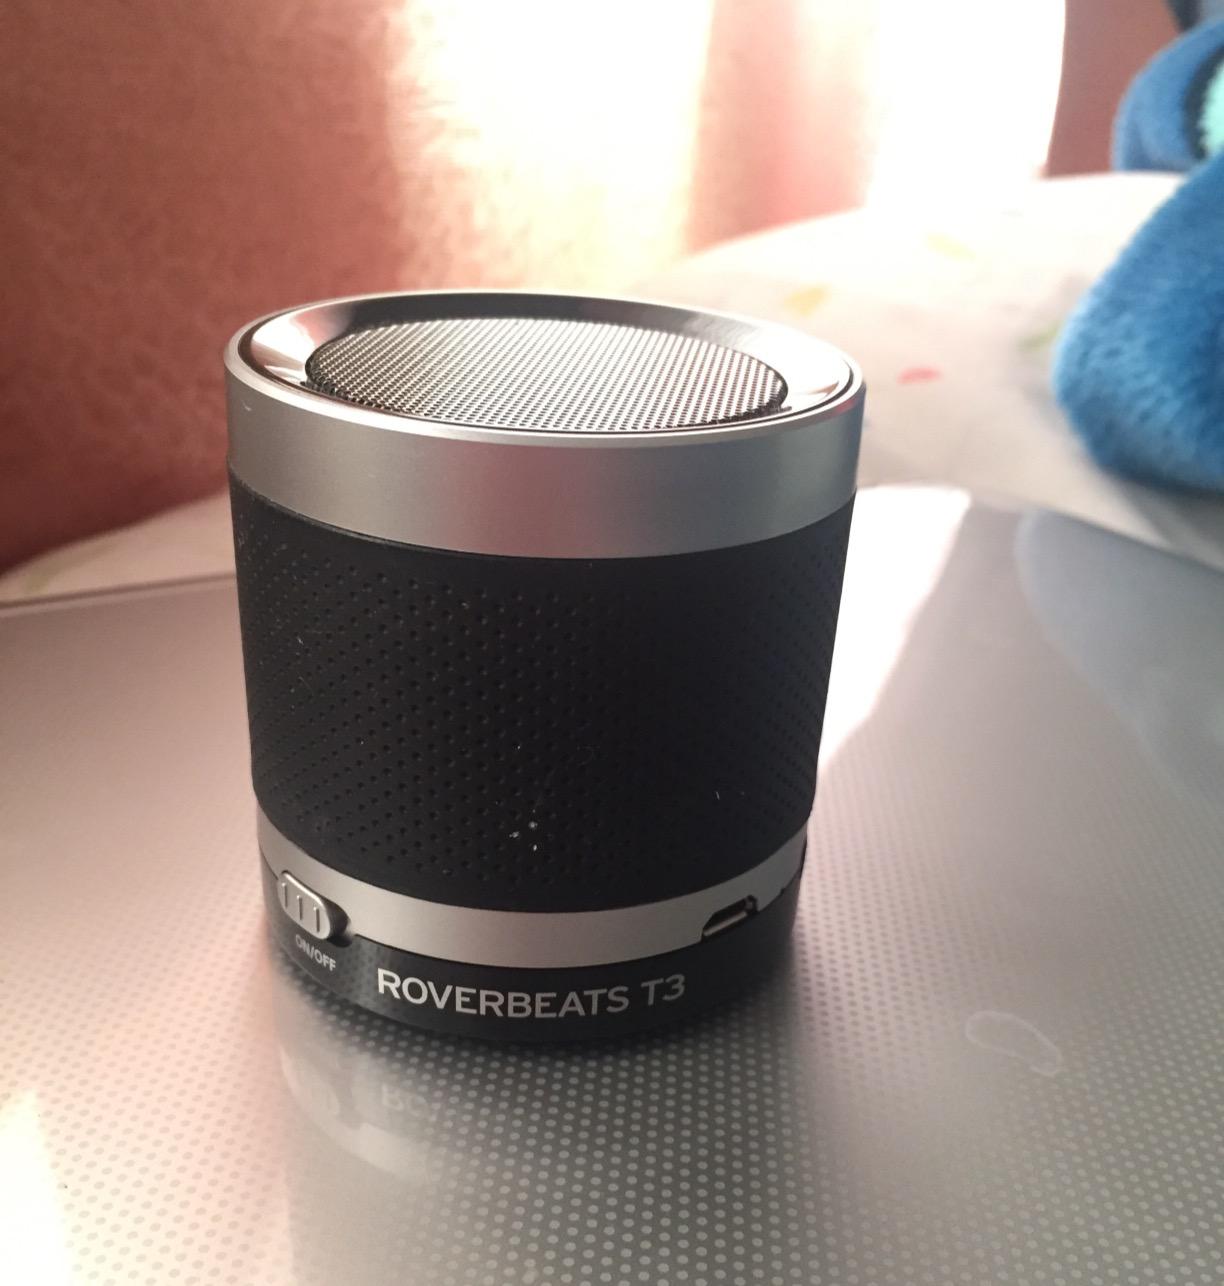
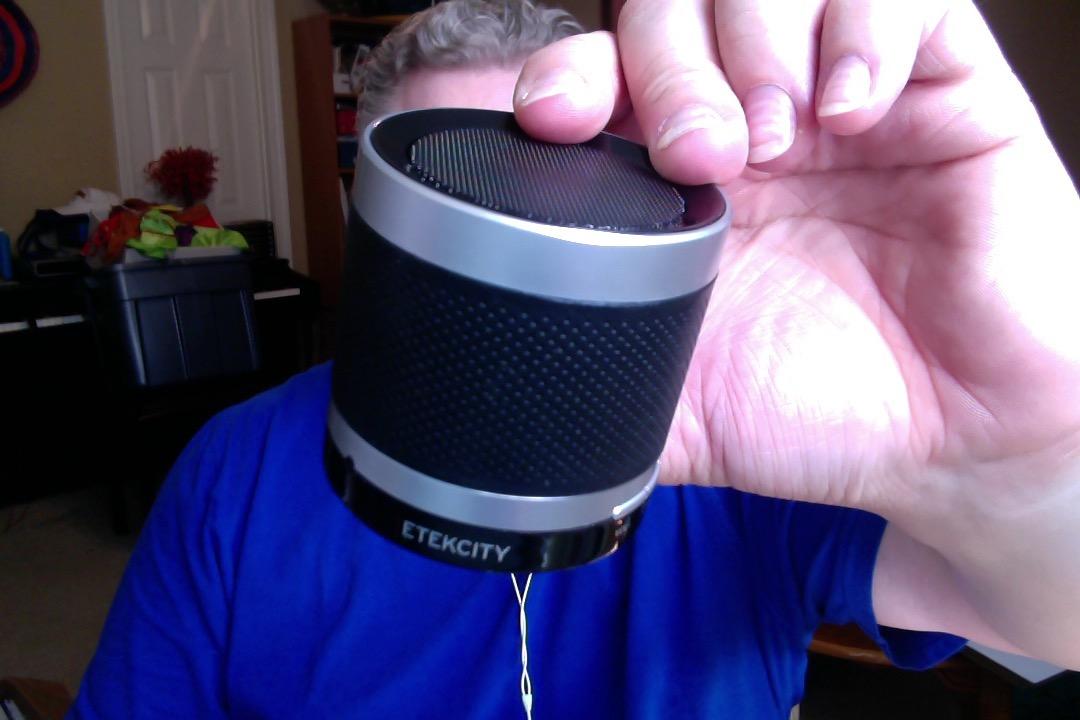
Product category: speaker
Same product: yes